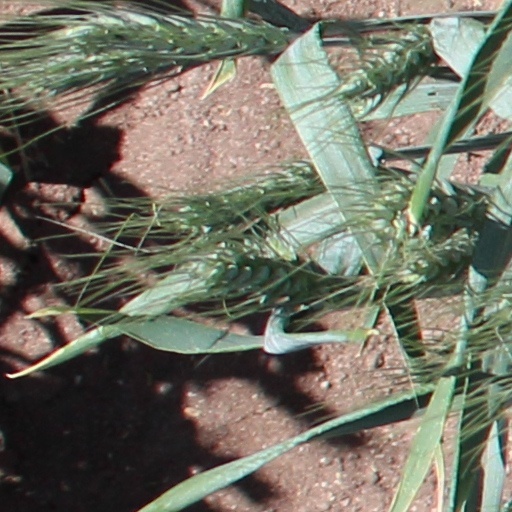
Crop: wheat